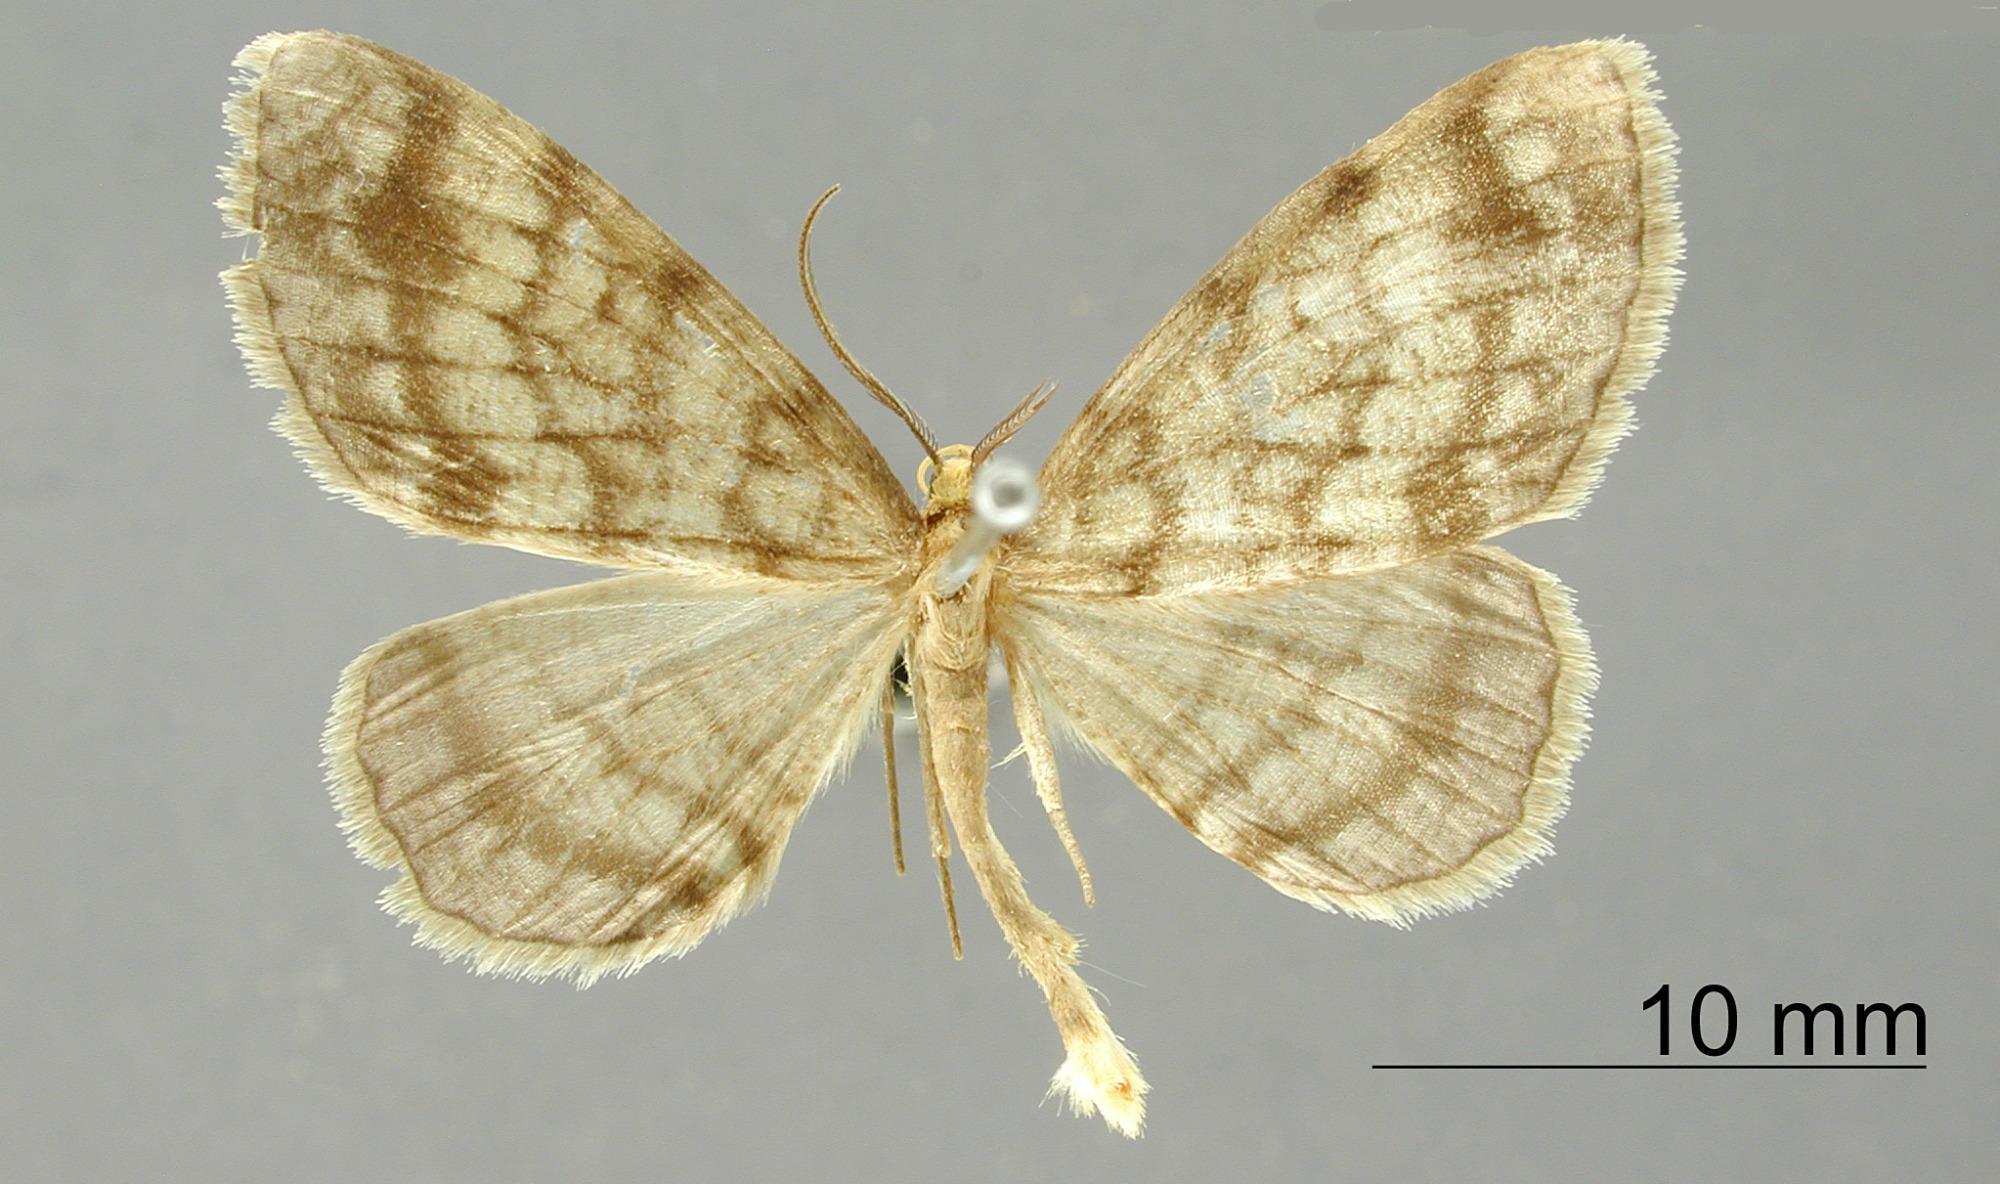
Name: Nipteria musarana
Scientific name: Nipteria musarana Dognin, 1896
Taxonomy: Animalia, Arthropoda, Insecta, Lepidoptera, Geometridae, Ennominae
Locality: Environs de Loja, Ecuador, Ecuador